Merdeka Square, Kota Kinabalu

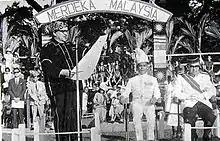
Donald Stephens (left) declaring the forming of the Federation of Malaysia at Merdeka Square, Jesselton on 16 September 1963. Together with him is the Deputy Minister of Malaya Abdul Razak (right) and Mustapha Harun (second right).

The square once became the site for sporting events during British North Borneo Crown period. Before the Jesselton Community Hall was built in the 1950s, the square is not just used as a football field, but also became a parade site especially before the construction of Kota Kinabalu Sports Complex. On 16 September 1963, the late Chief Minister Donald Stephens declared the formation of the Federation of Malaysia at the site. Since then, the square is only used for small ceremonies. In 2015, the square was closed for several months for renovation works. On 23 February 2018, it is one of 24 heritage sites in the state that were gazetted by Sabah’s State Heritage Council under new enactment of "State Heritage Enactment 2017".